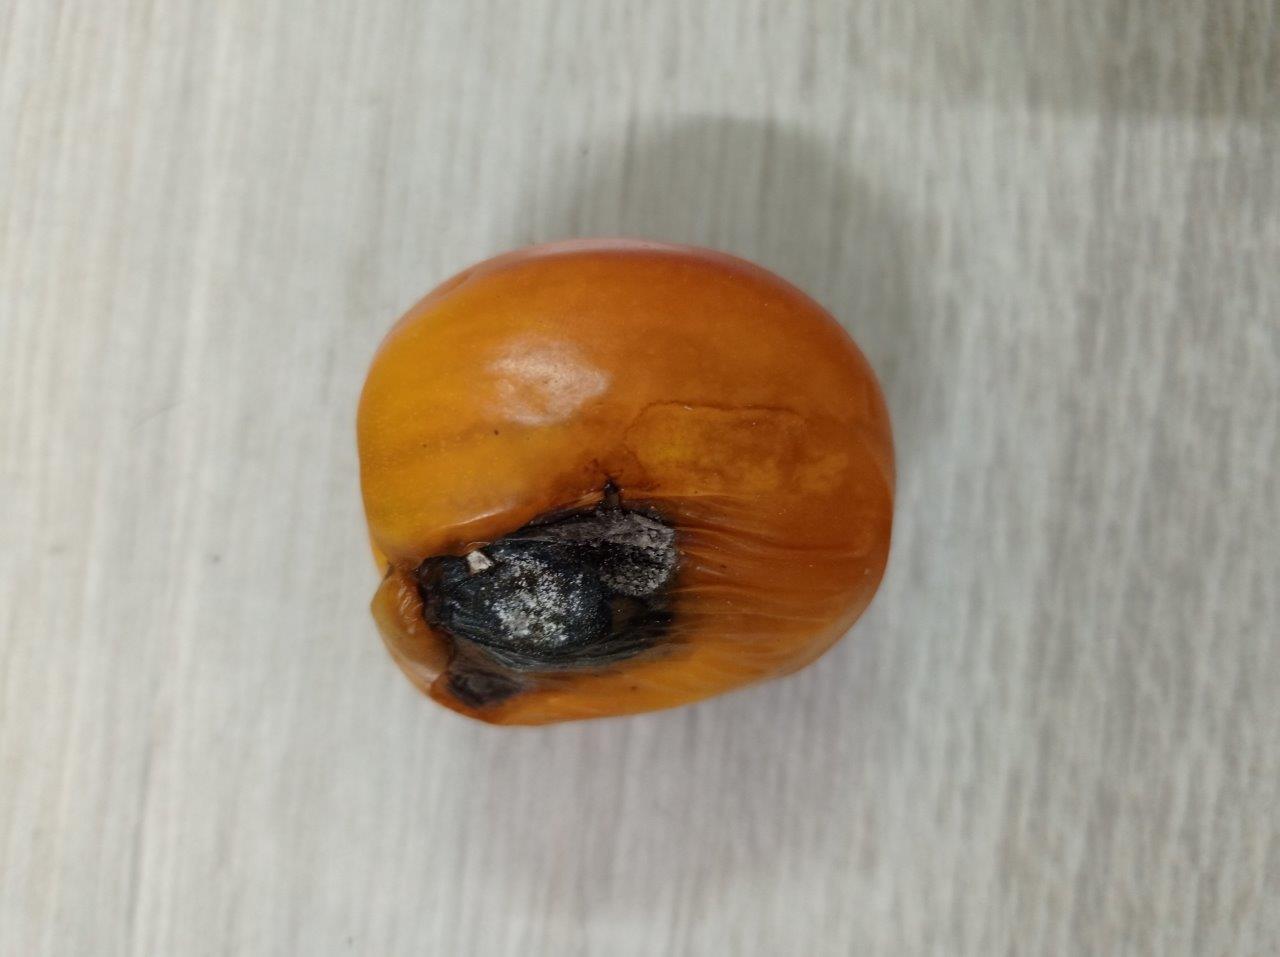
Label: Rotten